Eddie Prescott

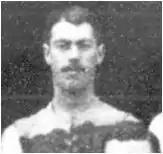
Prescott in 1904

Edward Charles Prescott (9 December 1880 – 21 June 1919) was an Australian rules footballer who played with Carlton in the Victorian Football League (VFL).